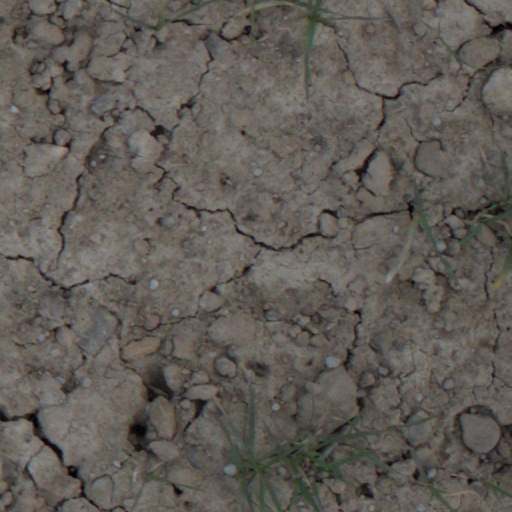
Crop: wheat